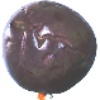
Label: passion_fruit